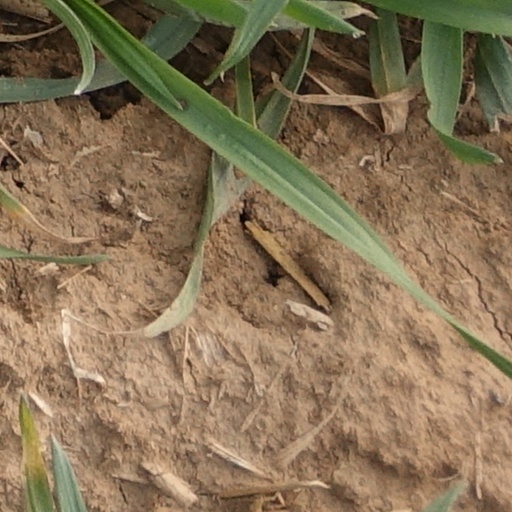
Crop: wheat